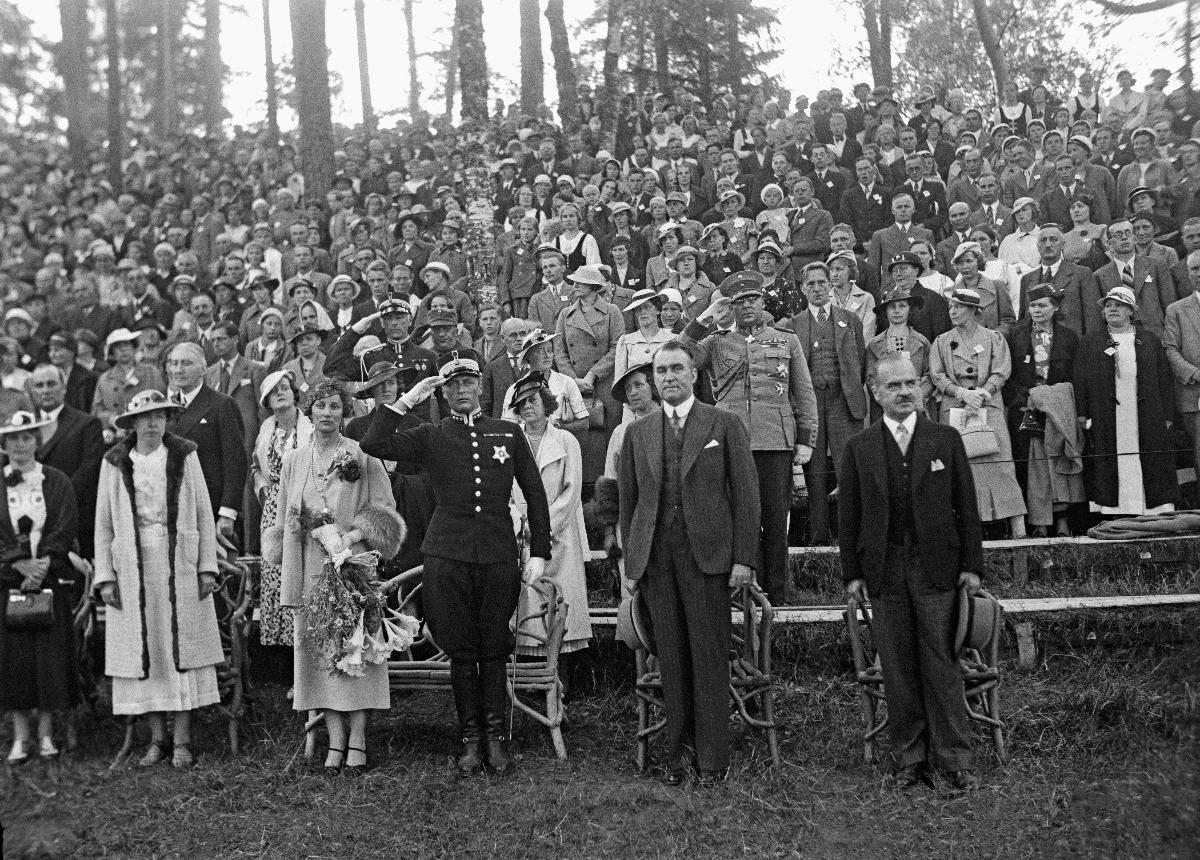
Norjan kruununprinssiparin virallinen vierailu Suomeen
Norska kronprinsparets officiella besök i Finland; Norwegian Crownprince and Princess on official visit to Finland
sisällön kuvaus: Norjan kruununprinssiparin virallinen vierailu Suomeen 1936. Kruununprinssipari Saaren kansanpuistossa Tammelassa 7.7.1936. content description: Norwegian Crownprince and Princess on official visit to Finland 1936. The Crown prince couple visits Saari Folk Park in Tammela 7.7.1936. innehållsbeskrivning: Norska kronprinsparets officiella besök i Finland 1936. Kronprinsparet i Saari folkpark i Tammela 7.7.1936.
Kuvaaja: Sundström, Hugo, kuvaaja
Vuosi: 1936
Paikka: Saaren kansanpuisto; Pohjoismaat, Suomi, Kanta-Häme, Tammela
Aiheet: Hackzell, Antti; Märtha; Olavi V; kuninkaalliset; valtiovierailut; vierailut; Norja; HBL; royalty; state visits; visits; royalties; Norway; kungligheter; statsbesök; besök; Norge; visit; officiella besök